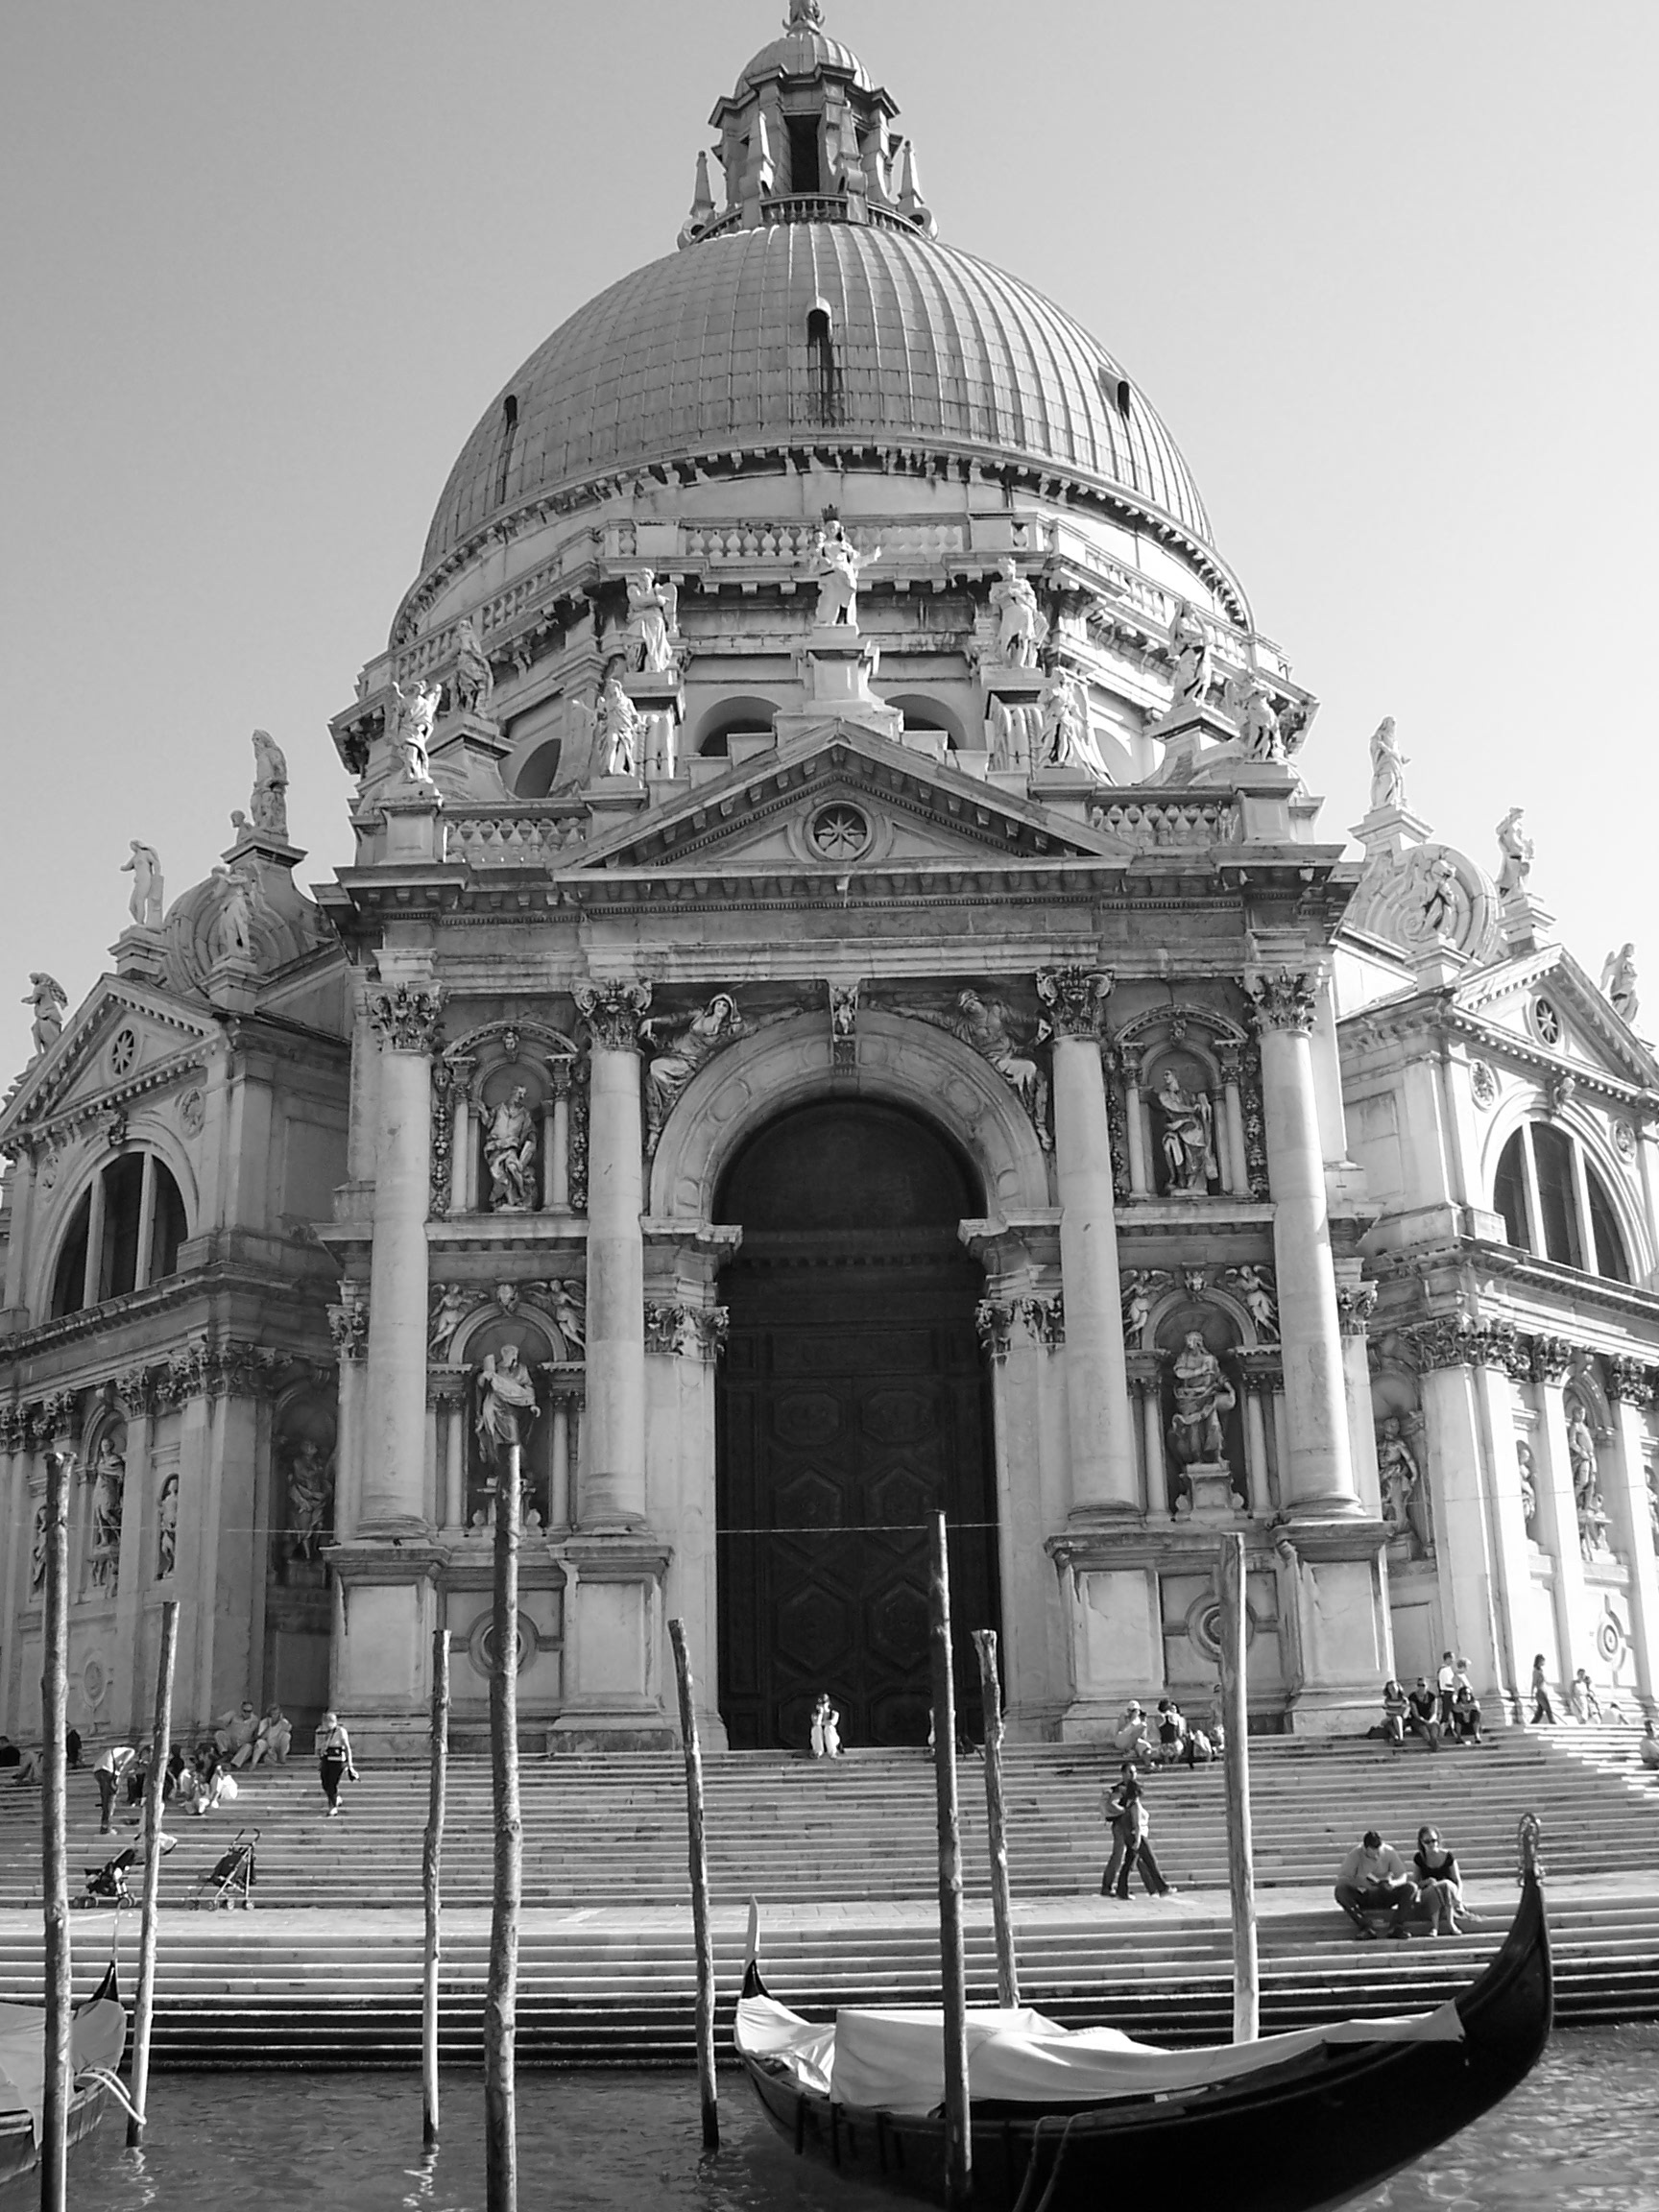
black and white, architecture, old, travel, europe, castle, ancient, landmark, italy, monochrome, tourism, symmetry, history, european, dome, italian, monochrome photography, ancient history